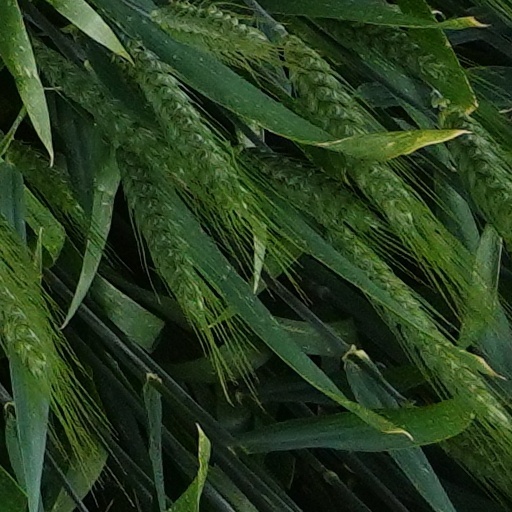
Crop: wheat